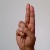
The image shows a hand gesture representing the letter 'U' in Indian Sign Language.